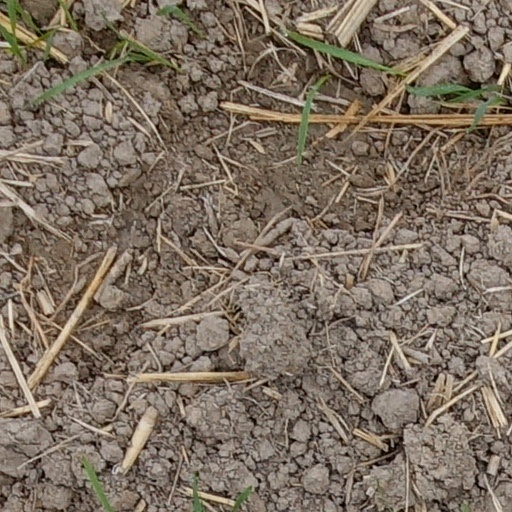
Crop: wheat